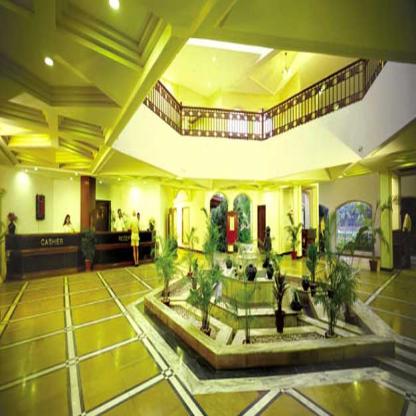
Scene: Indoor